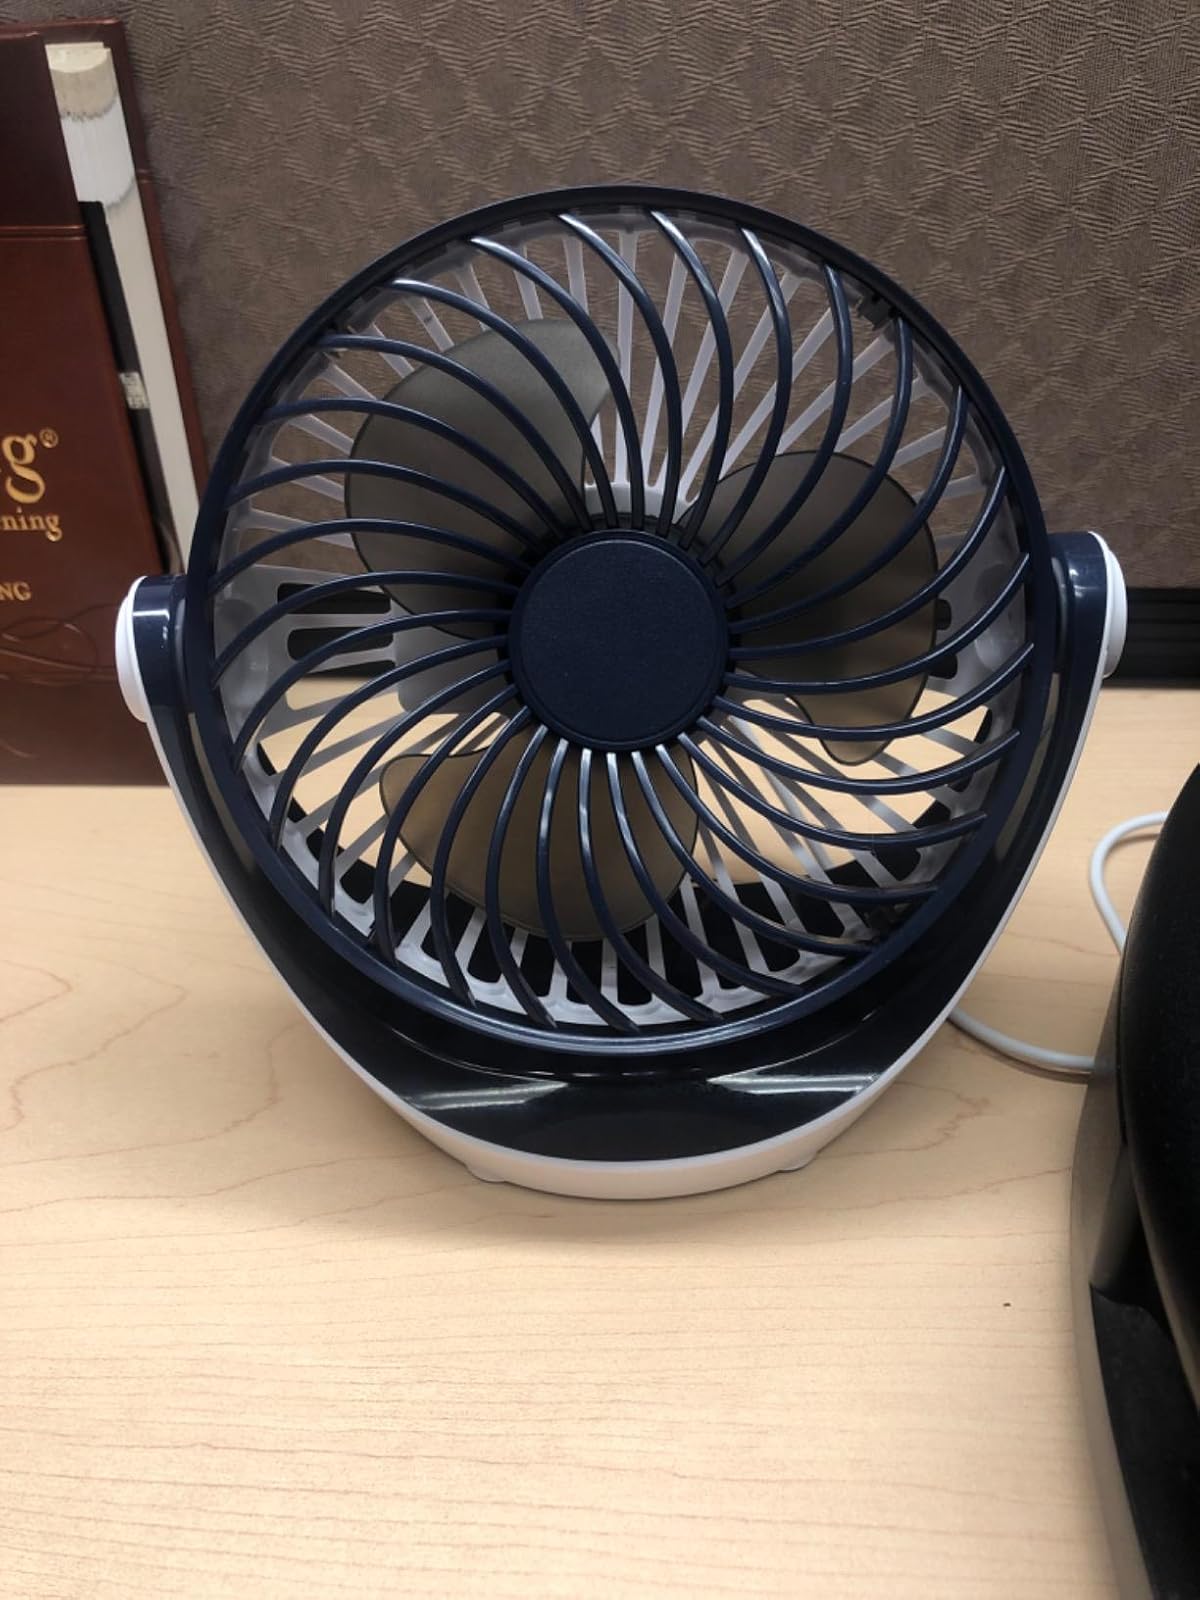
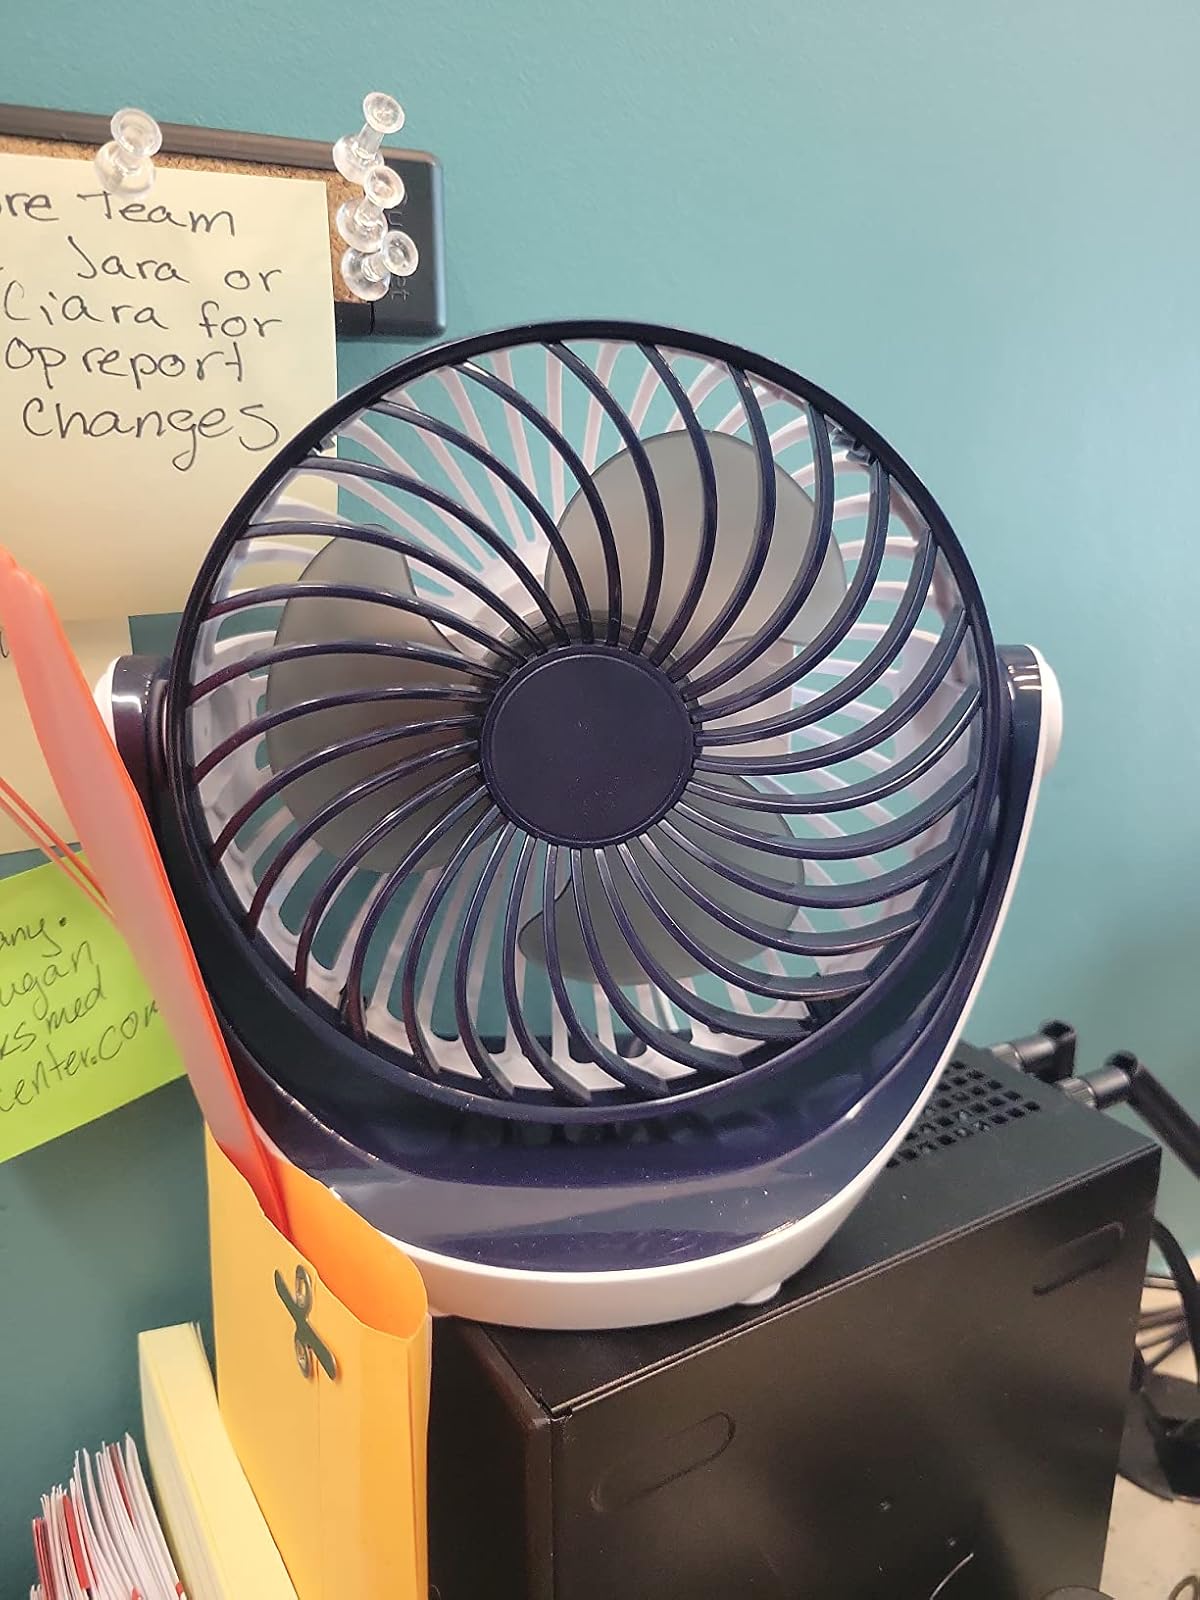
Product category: fan
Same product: yes